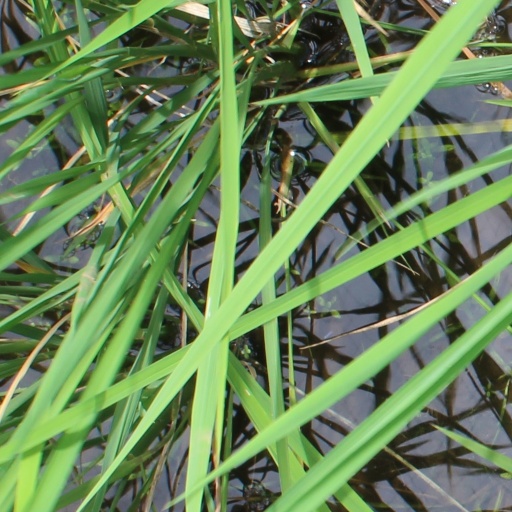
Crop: rice